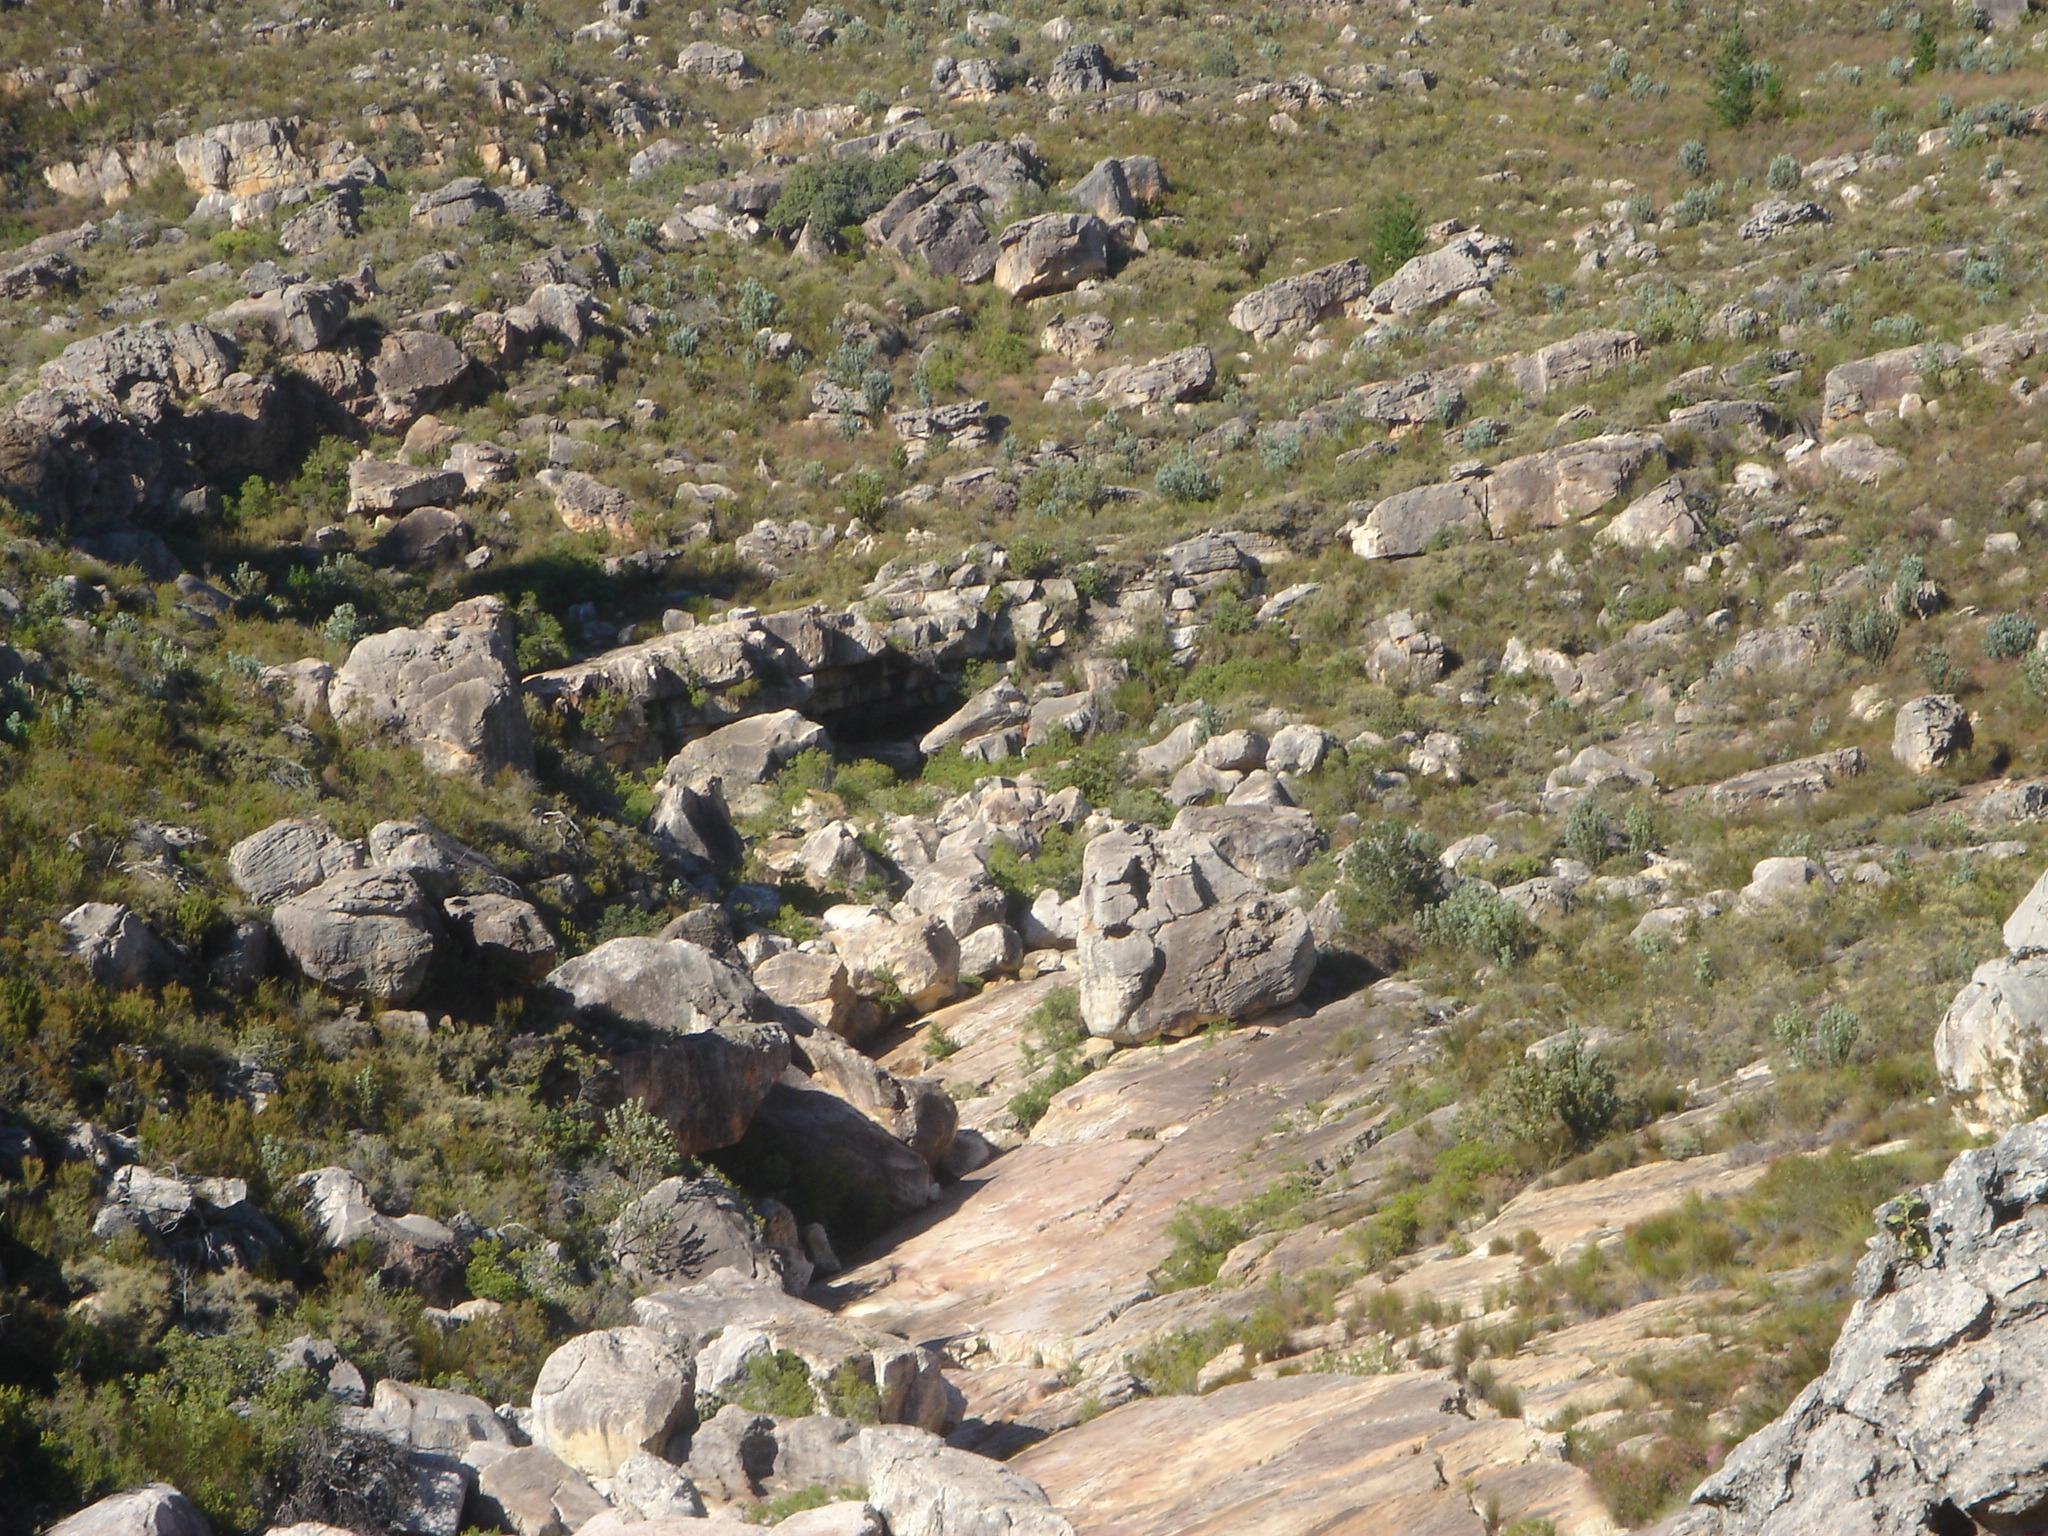
walking, mountain, adventure, valley, mountain range, cliff, hike, natural, rock formation, craggy, terrain, ridge, erosion, rocks, geology, ravine, plateau, geological, wadi, mountain pass, geological phenomenon, beaverlac